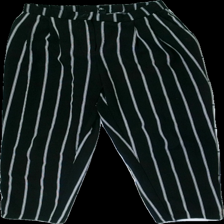
View: front
Type: Trousers
Category: Ladies
Brand: H&M
Colors: Black, White
Material: 100% polyester
Pattern: Striped
Cut: Regular
Size: 36
Season: All
Price range: 50-100
Recommended usage: Reuse